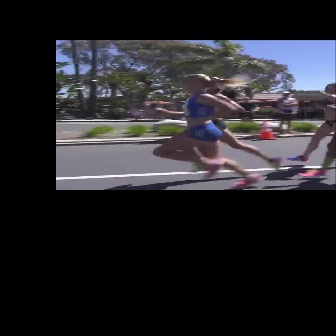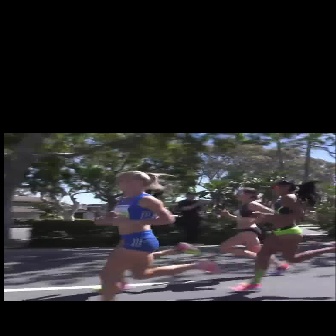
  Please identify the target specified by the bounding box [151,72,267,189] in the first image and locate it in the second image. Return the coordinates in [x_min,y_min,x_max,y_max] format.
Answer: [93,170,223,300]